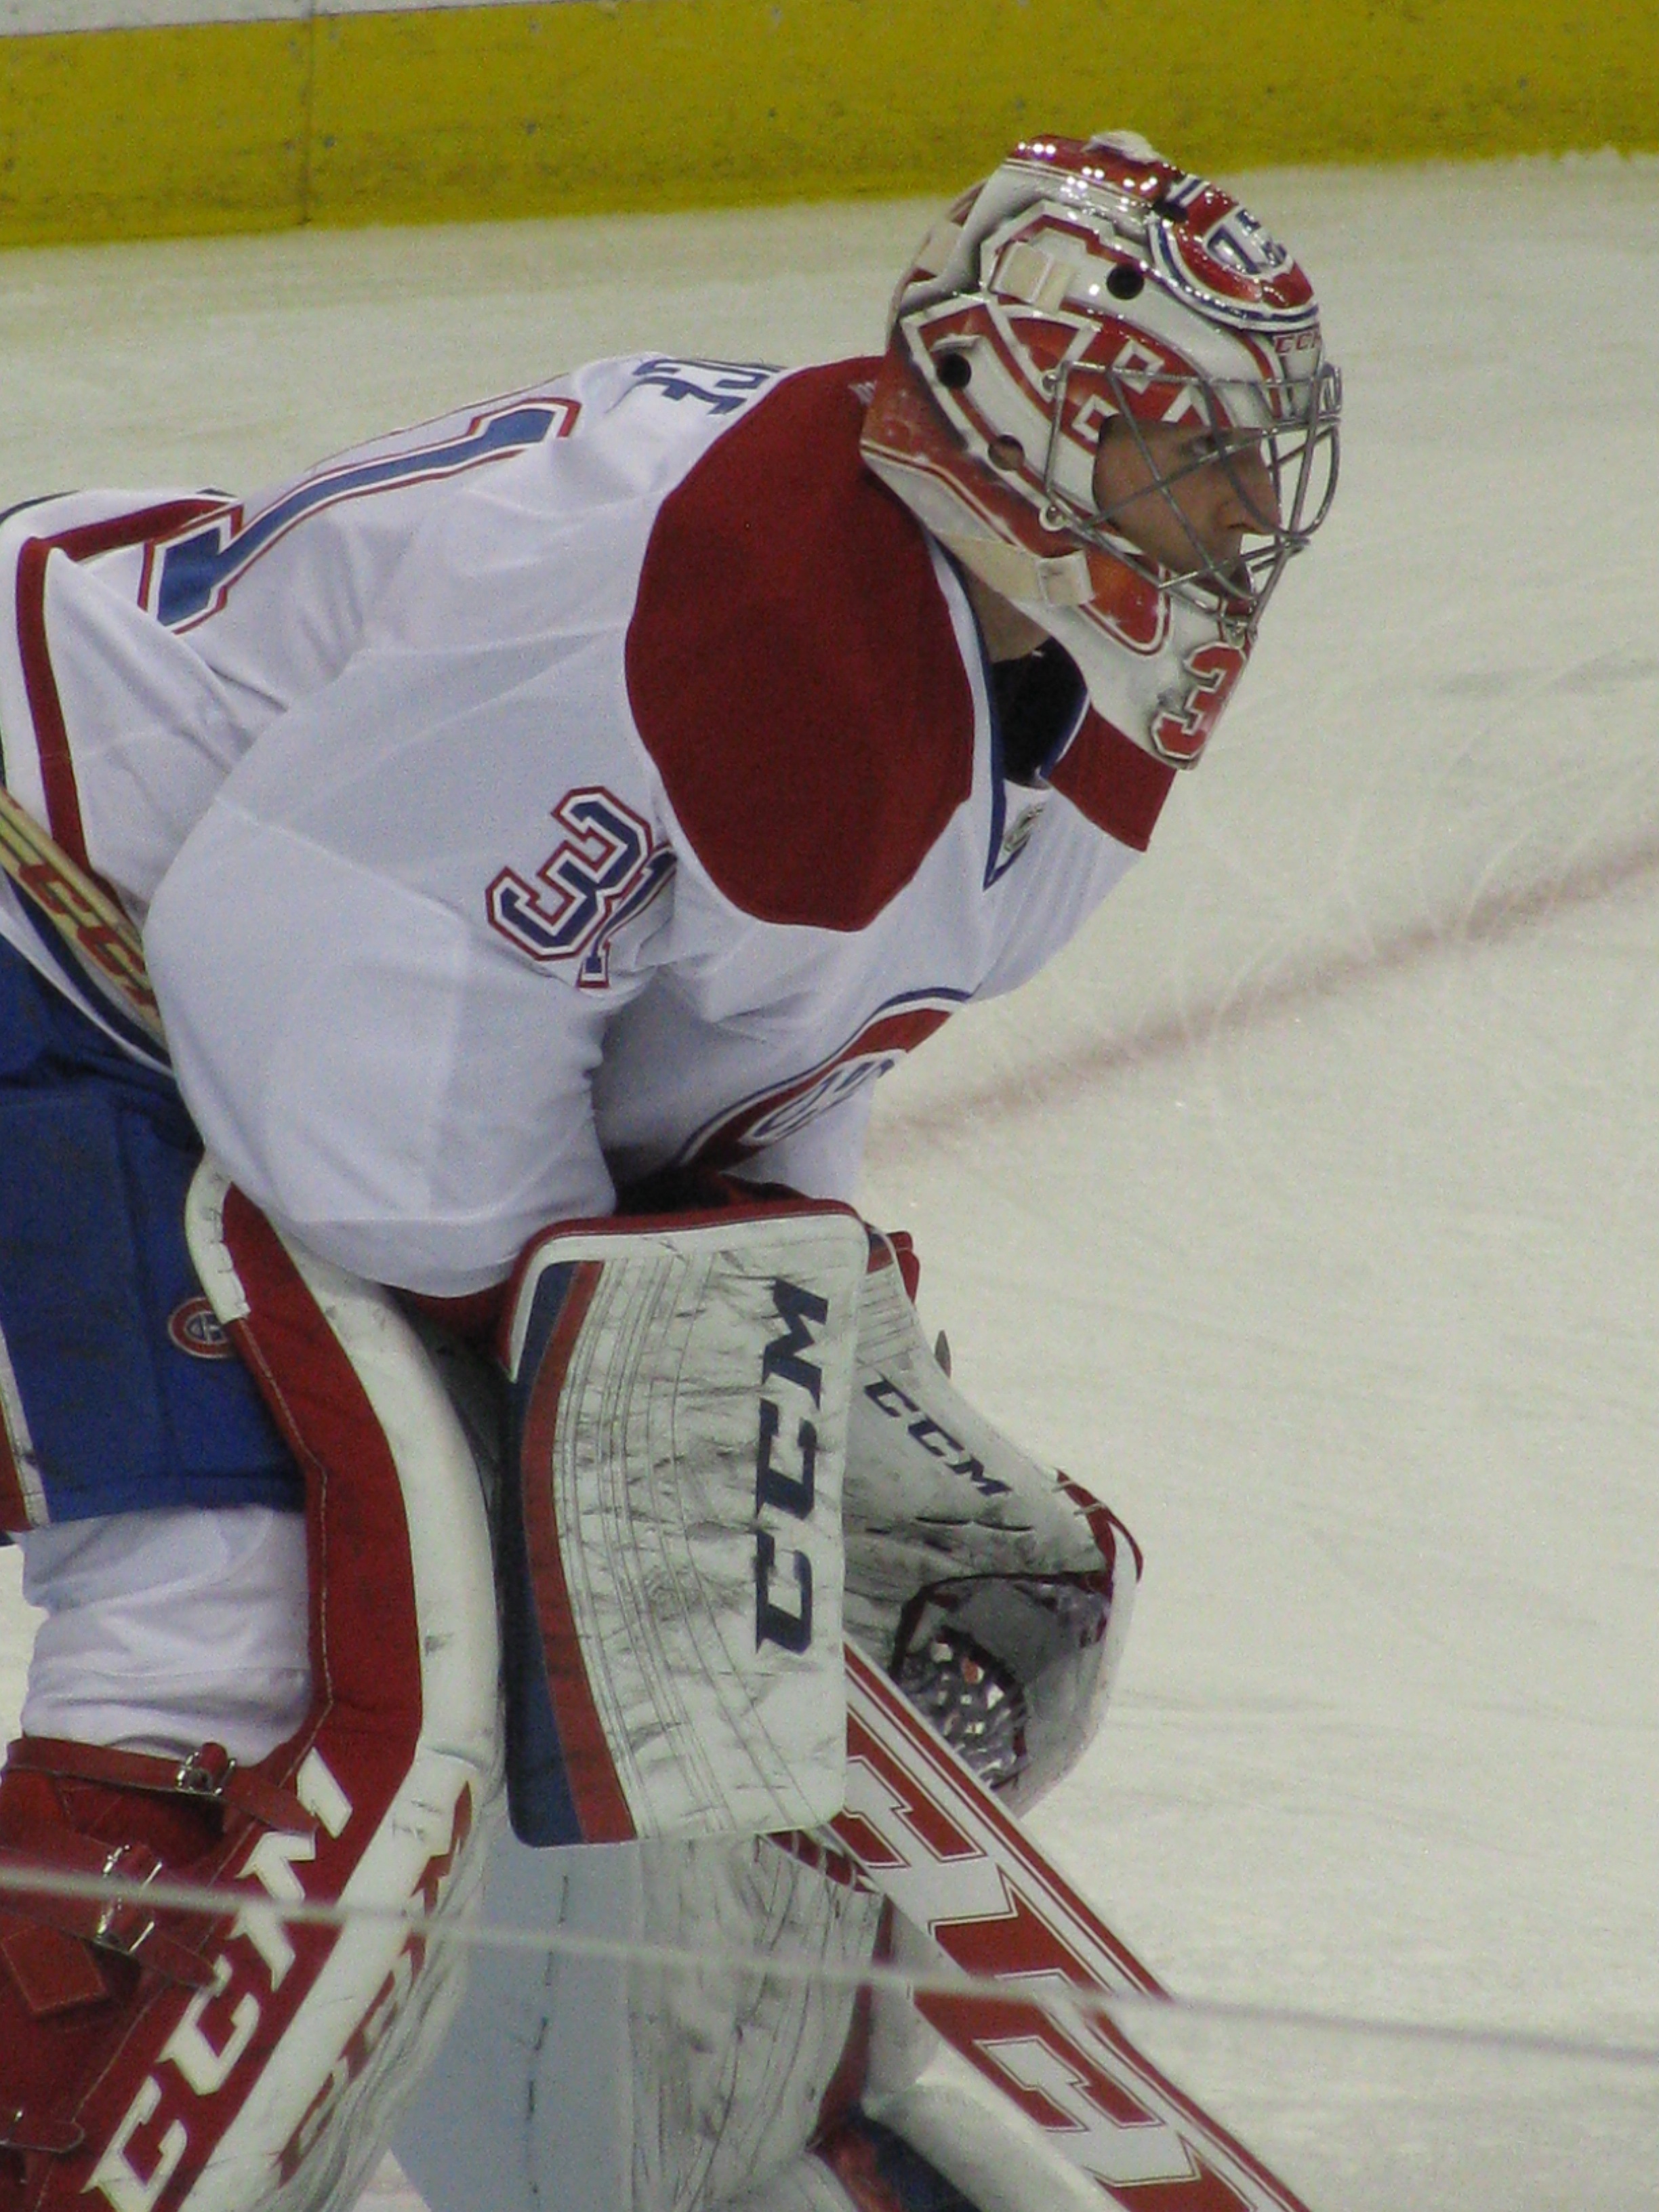
man, winter, sport, part, ice, player, ice hockey, hockey, sports, helmet, montreal, guardian, goalkeeper, ball game, team sport, ice rink, canadians, goaltender, roller in line hockey, stick and ball games, college ice hockey, ice hockey position, defenseman, carey price